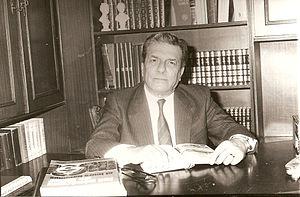
Cheikh Farid Hamadé Patriote Druze Libanais
Cheikh Farid Hamadé, né le 14 mai 1925 à Baakline au Liban, et mort le 19 mars 1999 à Paris, est un avocat et homme politique Druze libanais.